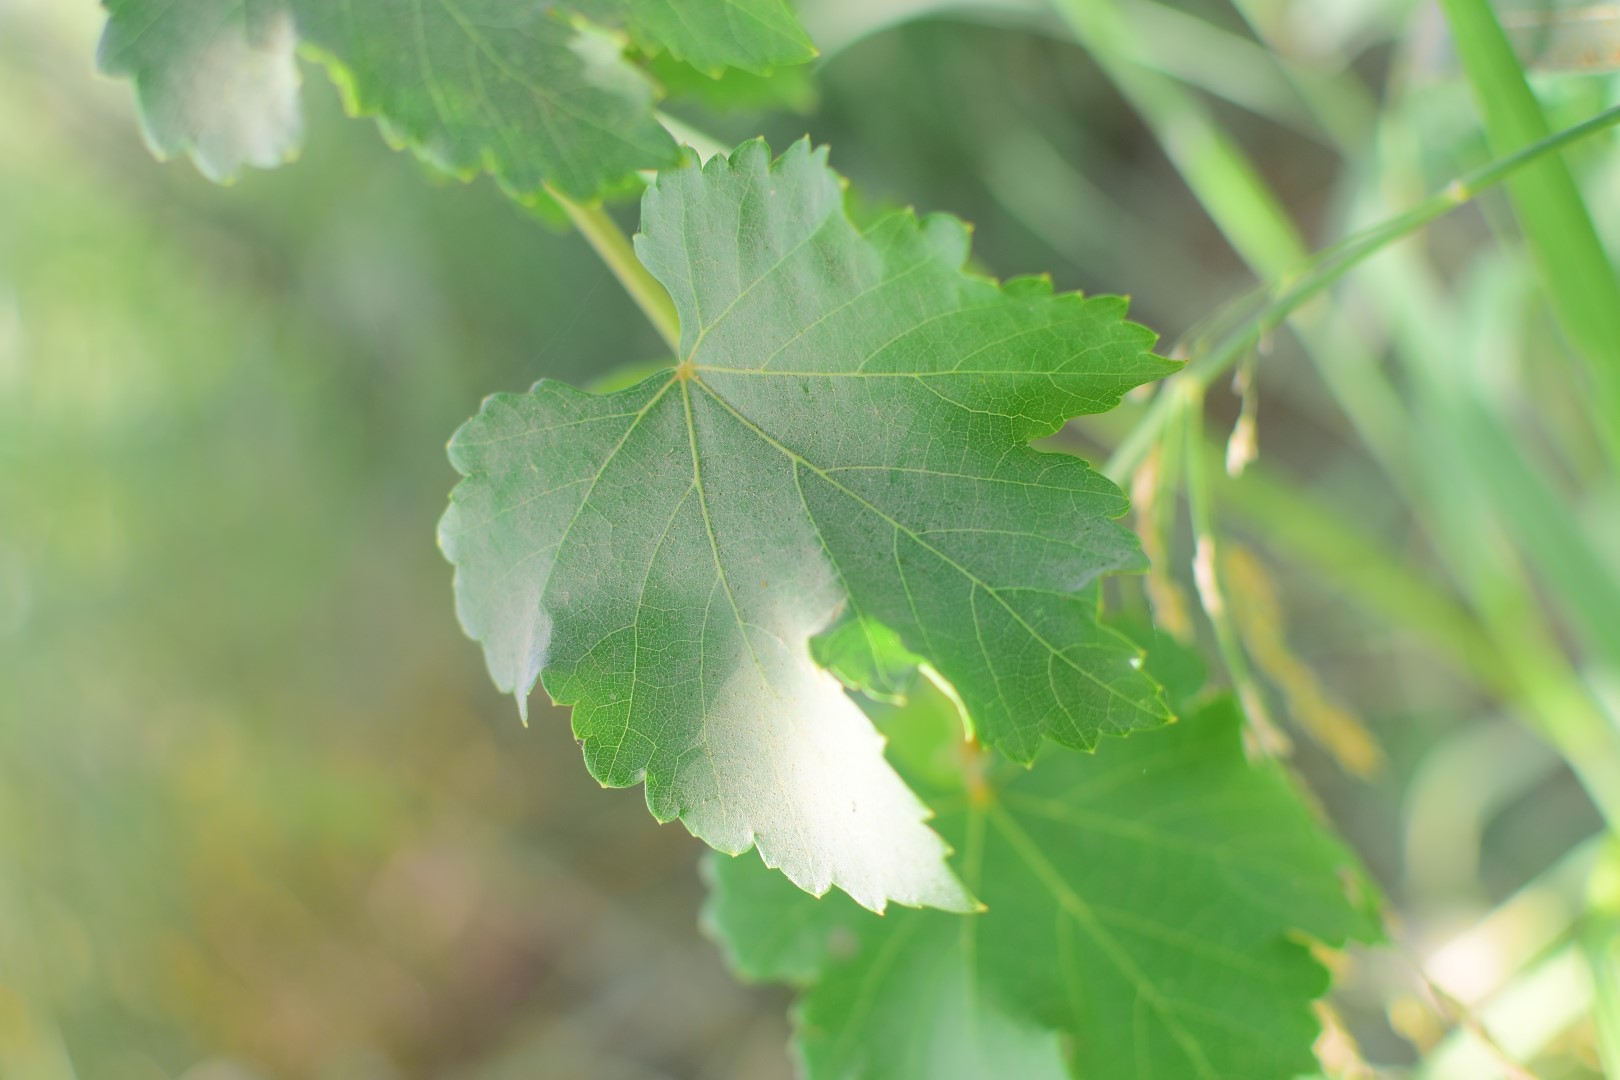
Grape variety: Deas Al-Annz